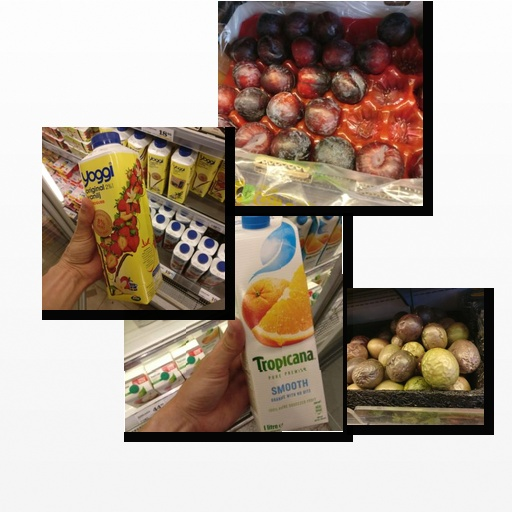
Food items: passion_fruit, strawberry_yogurt, plum, mixed_juice